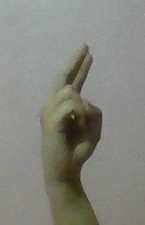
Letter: zay